Countryliner

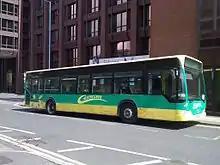
"Warwickshire County Links" liveried Countryliner Mercedes-Benz Citaro in Woking April 2010

As a result of phase 3 of the Surrey Bus Review, from September 2012 a number of changes were made to Countryliner services in Surrey. Route 516 (Epsom-Chart Downs) transferred to Coaches Excetera (formerly Croydon Coaches). Routes 24/25 were taken over from Arriva, whilst the 46 (Aldershot-Guildford) and 10 (Guildford town service) were taken over by Countryliner from Stagecoach Hants & Surrey and Abellio Surrey respectively.